Ibrahim Rugova

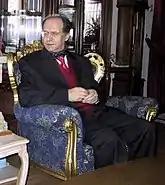
Rugova seated in 2003

As president, Rugova continued to support his non-violent path to independence even as proponents of an armed resistance formed the Kosovo Liberation Army (KLA) to counter increasing Serbian oppression on the ethnic Albanians. In 1998, Rugova secured a second term as president, but was placed at odds with the KLA as the Kosovo War broke out. In 1999, he participated in the failed Rambouillet talks, as a member of the Kosovar delegation, seeking an end to the hostilities. Having resided in the capital Prishtina during his entire presidency, Rugova was taken prisoner by the state authorities after NATO began its U.S.-led aerial campaign against Yugoslav forces in Kosovo. Rugova was exiled to Rome in May 1999 and returned to Kosovo in the summer of that year, shortly after the end of the war.